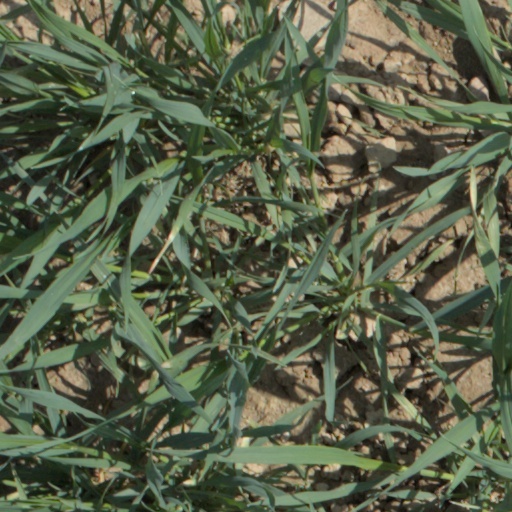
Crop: wheat